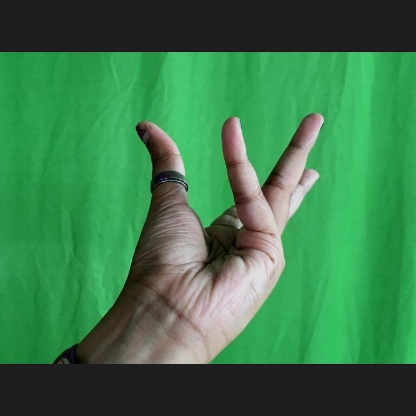
Mudra: Alapadmam